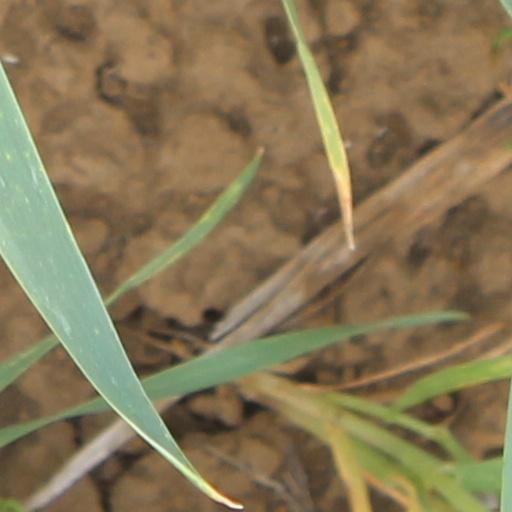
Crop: wheat